Janeil Engelstad

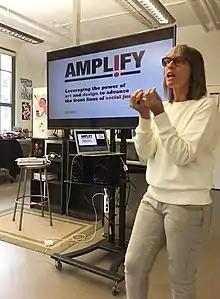
Janeil Engelstad

Janeil Engelstad is an American artist and curator. Her work focuses on the role of the arts and design in addressing social and environmental concerns. In addition to working independently, Engelstad produces projects through her organization Make Art with Purpose (MAP).